Ruma

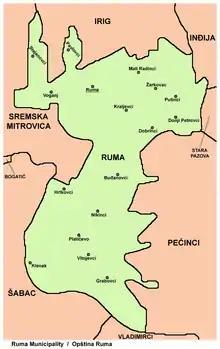
Map of Ruma municipality

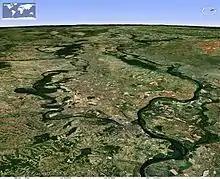
View northwesterly of Ruma vicinity

The municipality of Ruma has many ethnic groups, with Serbs constituting a majority in all settlements. The ethnic composition of the municipality of Ruma: